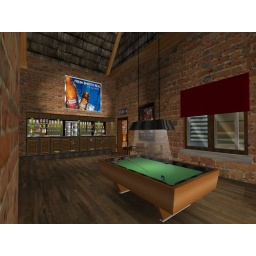
pool table and bar in the background